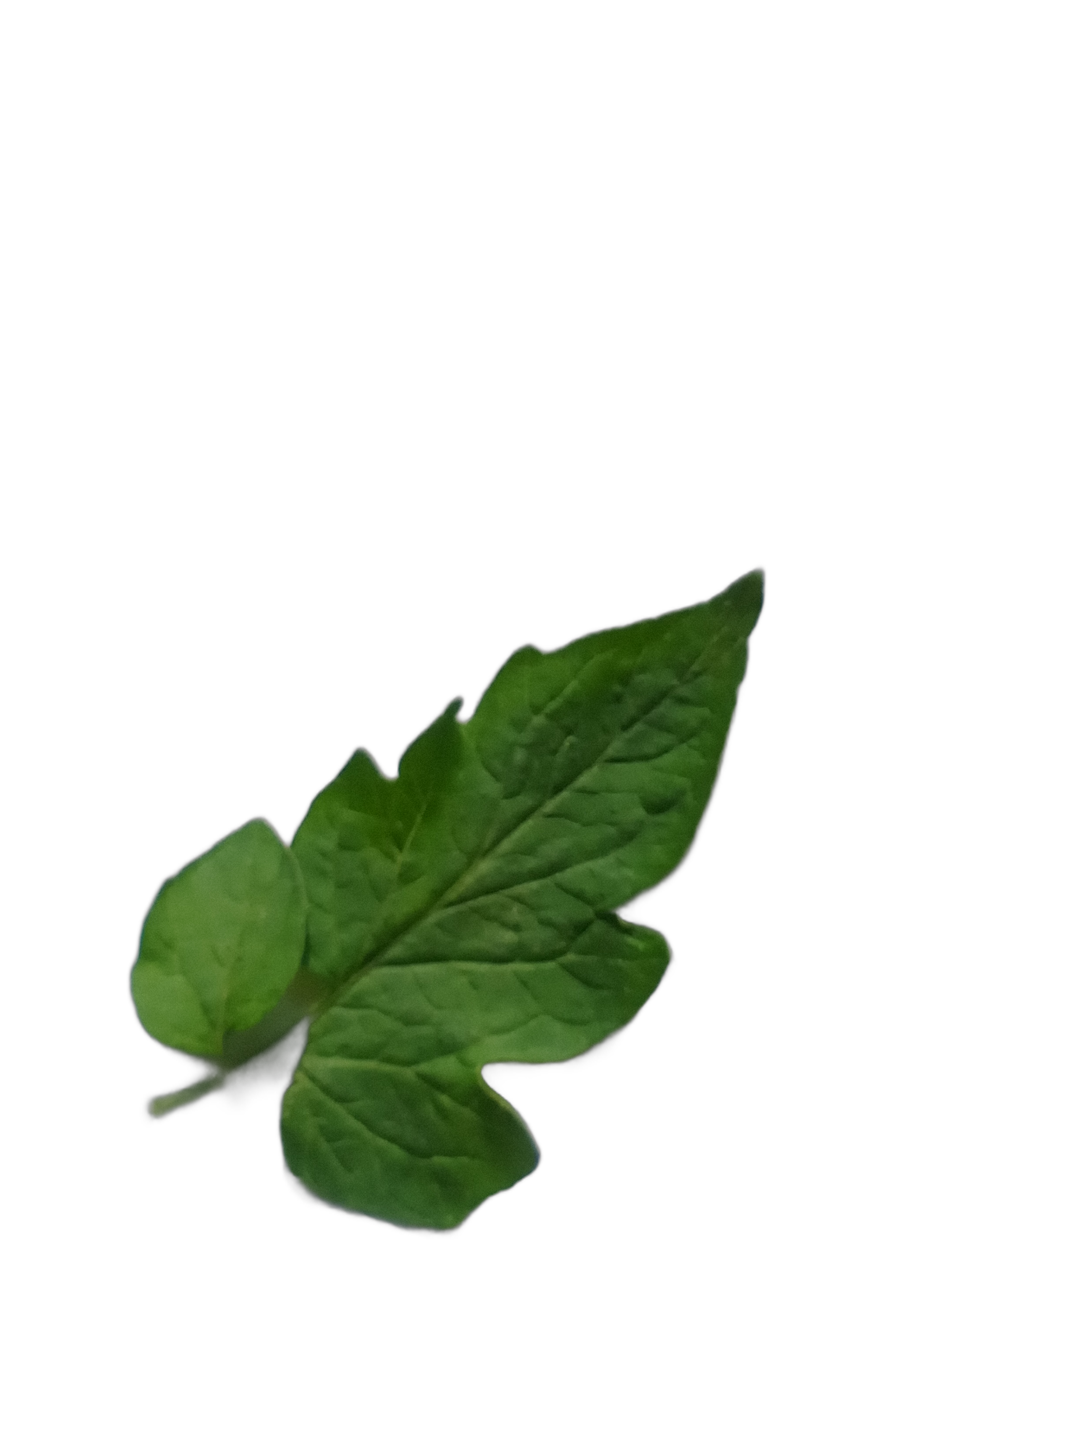
Crop: Tomato
Label: Healthy